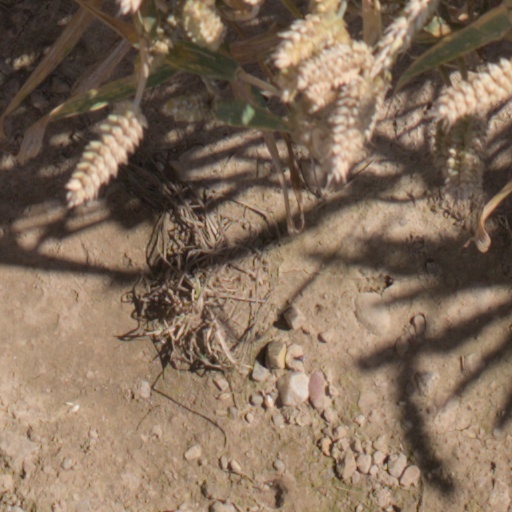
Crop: wheat